Booth Theatre

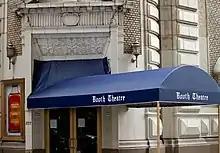
Canopy

As the Shuberts were developing theaters in the early 1910s, Ames was planning to build a replacement for the New Theatre. Though the New had been completed in 1909, Ames and the theater's founders saw the venue, on the Upper West Side, as being too large and too far away from Times Square. The New Theatre's founders acquired several buildings at 219–225 West 44th Street and 218–230 West 45th Street in March 1911, for the construction of a "new New Theatre" there. The theater would have contained a private alley to the east. The project was canceled in December 1911, after the site had been cleared, when Ames announced he would build the Little Theatre (now the Hayes Theater) across 44th Street. The New Theatre's founders cited the difficulty of finding a director for the new New Theatre, as well as possible competition with Ames's Little Theatre.